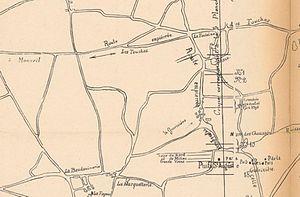
Plan de la concession des mines de houilles des Touches, détail du puits Saint-Auguste en Les Touches.
Les Touches est une commune de l'Ouest de la France, située dans le département de la Loire-Atlantique en région Pays de la Loire.